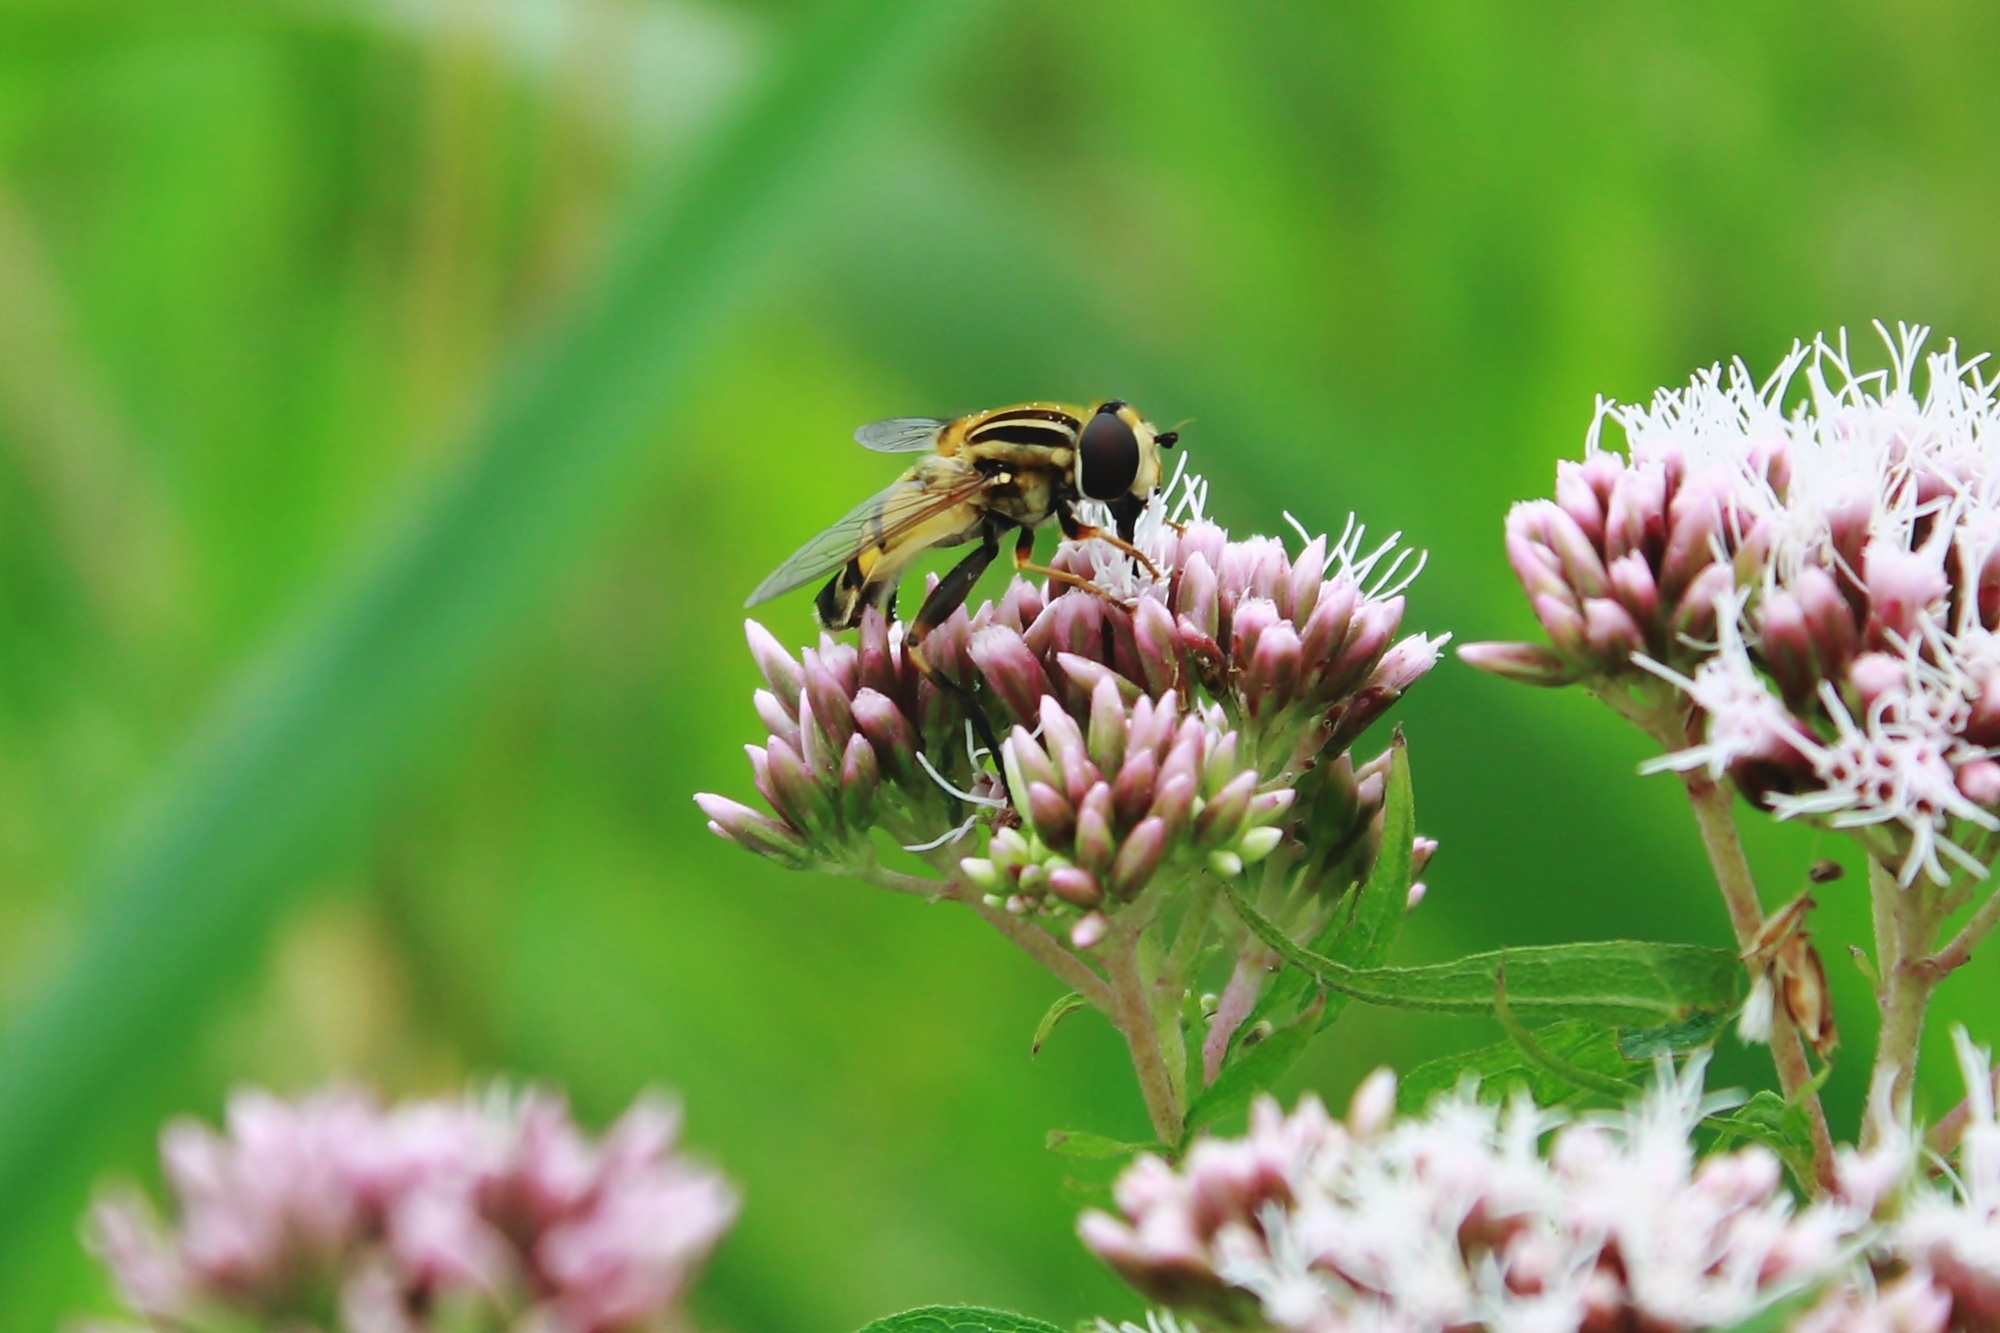
nature, grass, blossom, plant, meadow, flower, bloom, summer, green, insect, botany, flora, fauna, invertebrate, clover, wildflower, pointed flower, hoverfly, shrub, bee, nectar, macro photography, flowering plant, honey bee, mist bee, mud bee, translucent bees, keilfleckschwebfliege, wasps fly, land plant, membrane winged insect